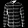
Label: Shirt